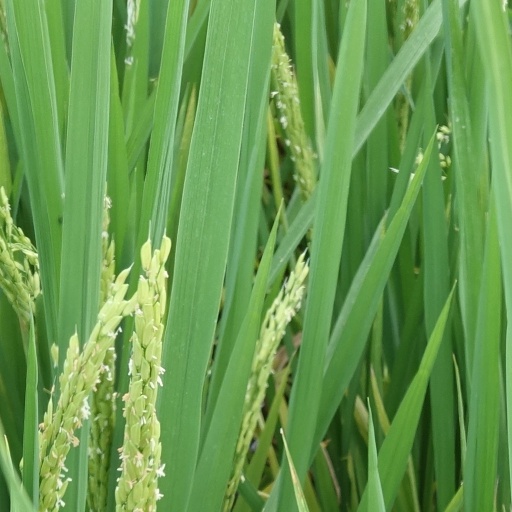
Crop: rice